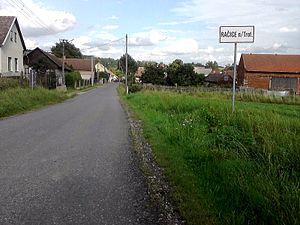
Račice nad Trotinou est une commune du district de Hradec Králové, dans la région de Hradec Králové, en République tchèque. Sa population s'élevait à 164 habitants en 2017.